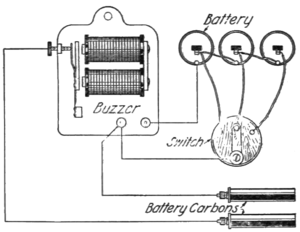
Un bipeur est un élément électromécanique ou piézoélectrique qui produit un son caractéristique quand on lui applique une tension : le bip. Certains nécessitent une tension continue, d'autres nécessitent une tension alternative. Cette page recense les types de bipeurs les plus répandus.